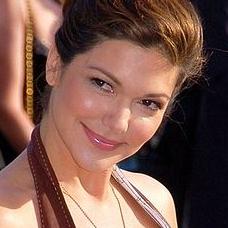
Age: 43